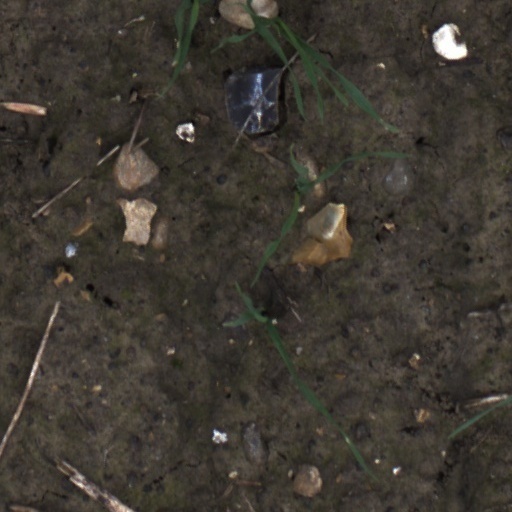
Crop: wheat